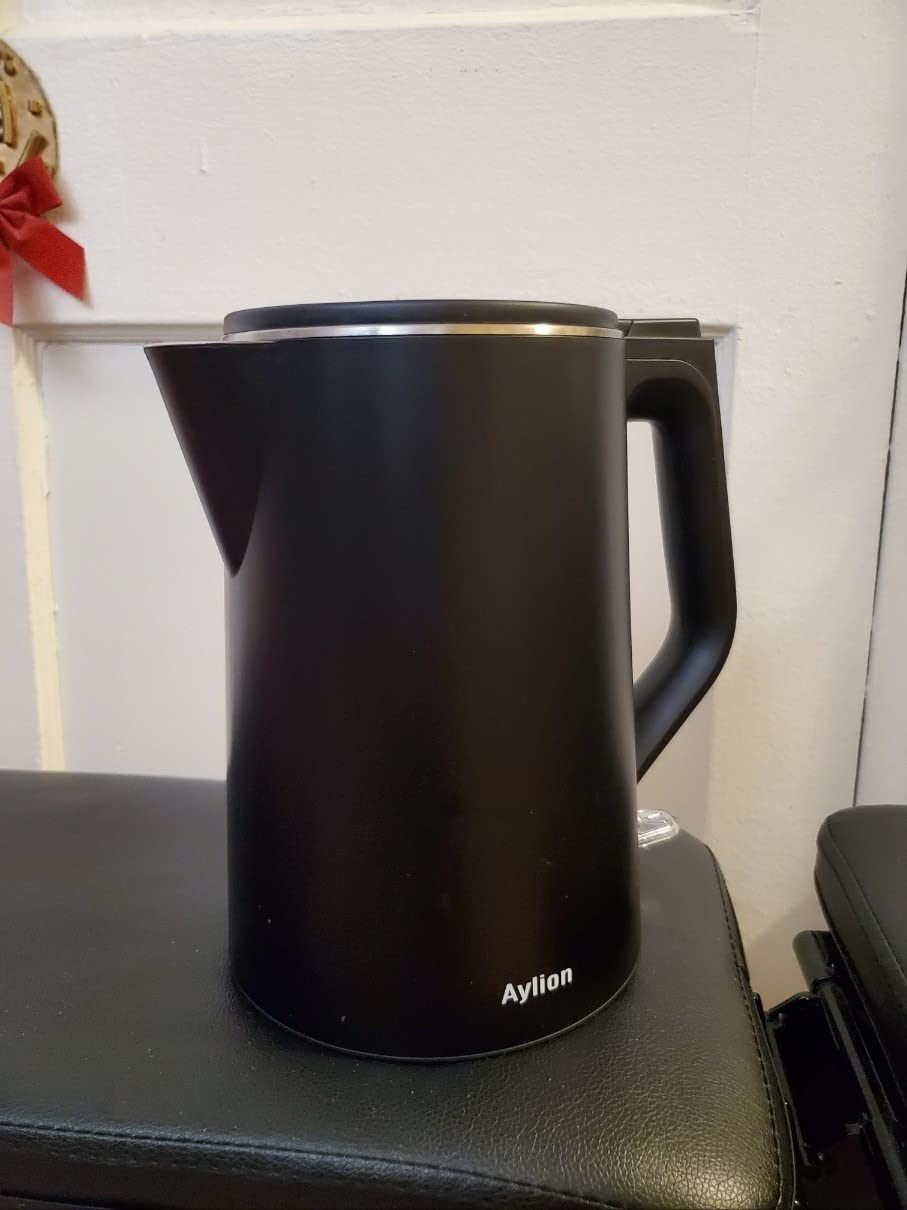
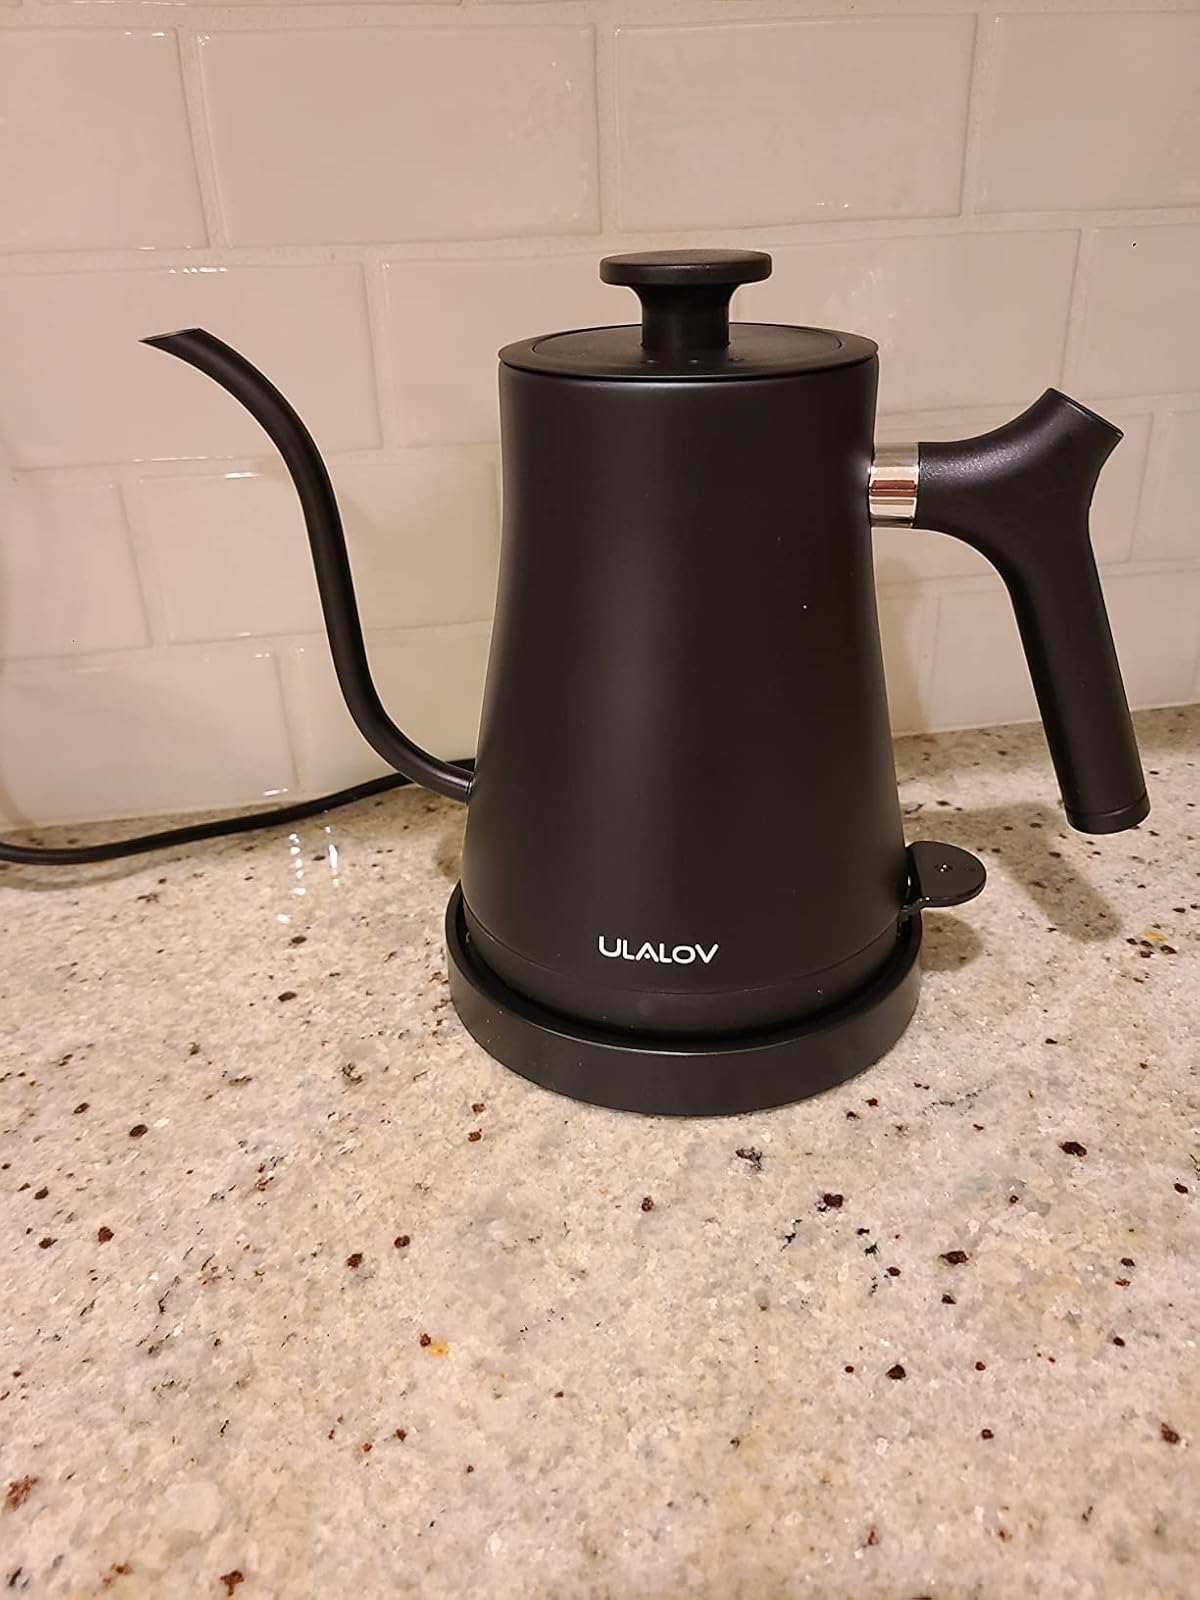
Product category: items_kettle
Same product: no